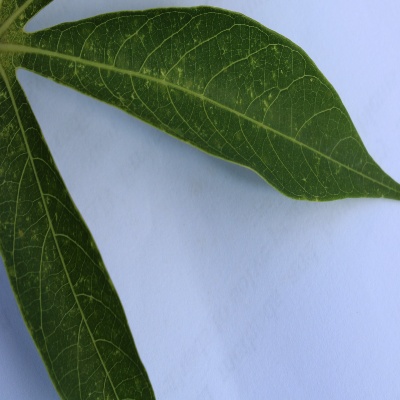
Crop: Cassava
Condition: green mite